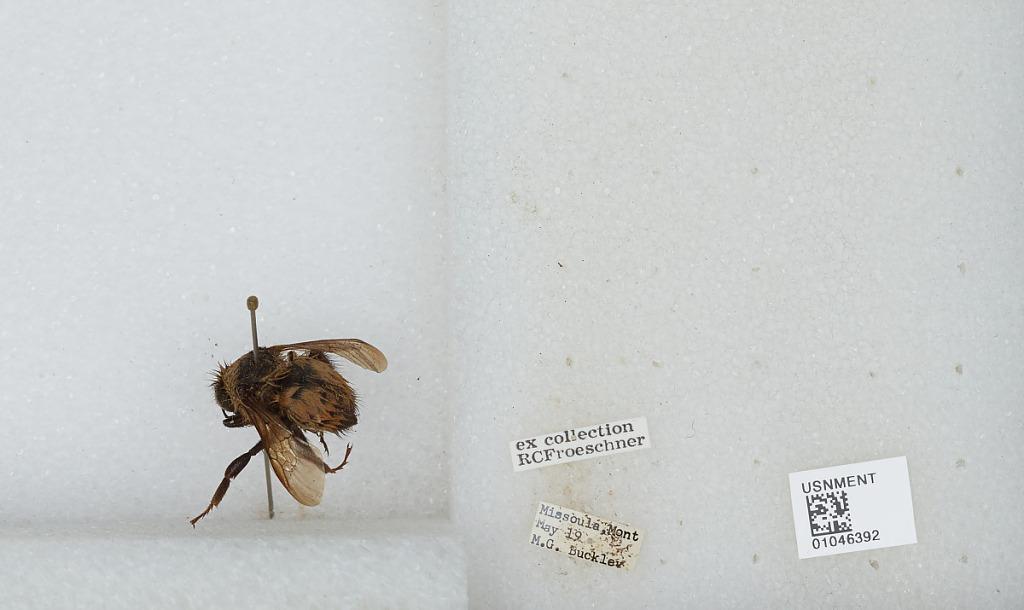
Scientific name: Bombus sp.
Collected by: M. Buckley
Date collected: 1919-5-
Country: United States
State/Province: Montana
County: Missoula
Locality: Missoula
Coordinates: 46.8625, -114.012